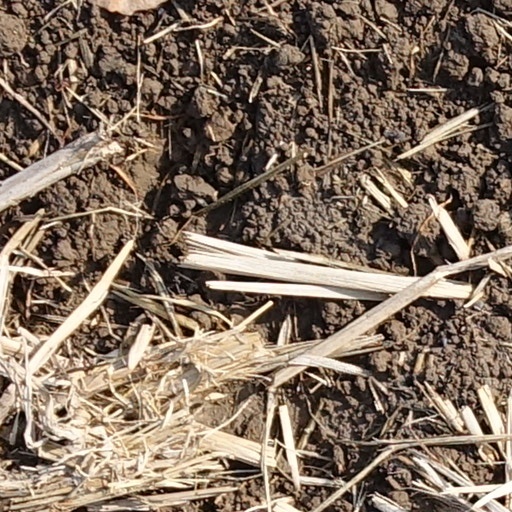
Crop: wheat